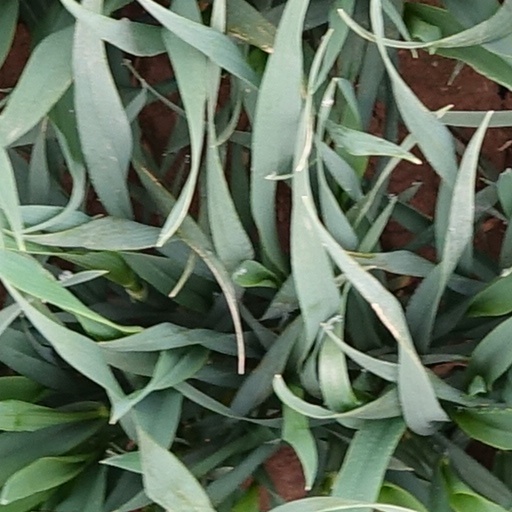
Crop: wheat